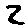
Label: 2